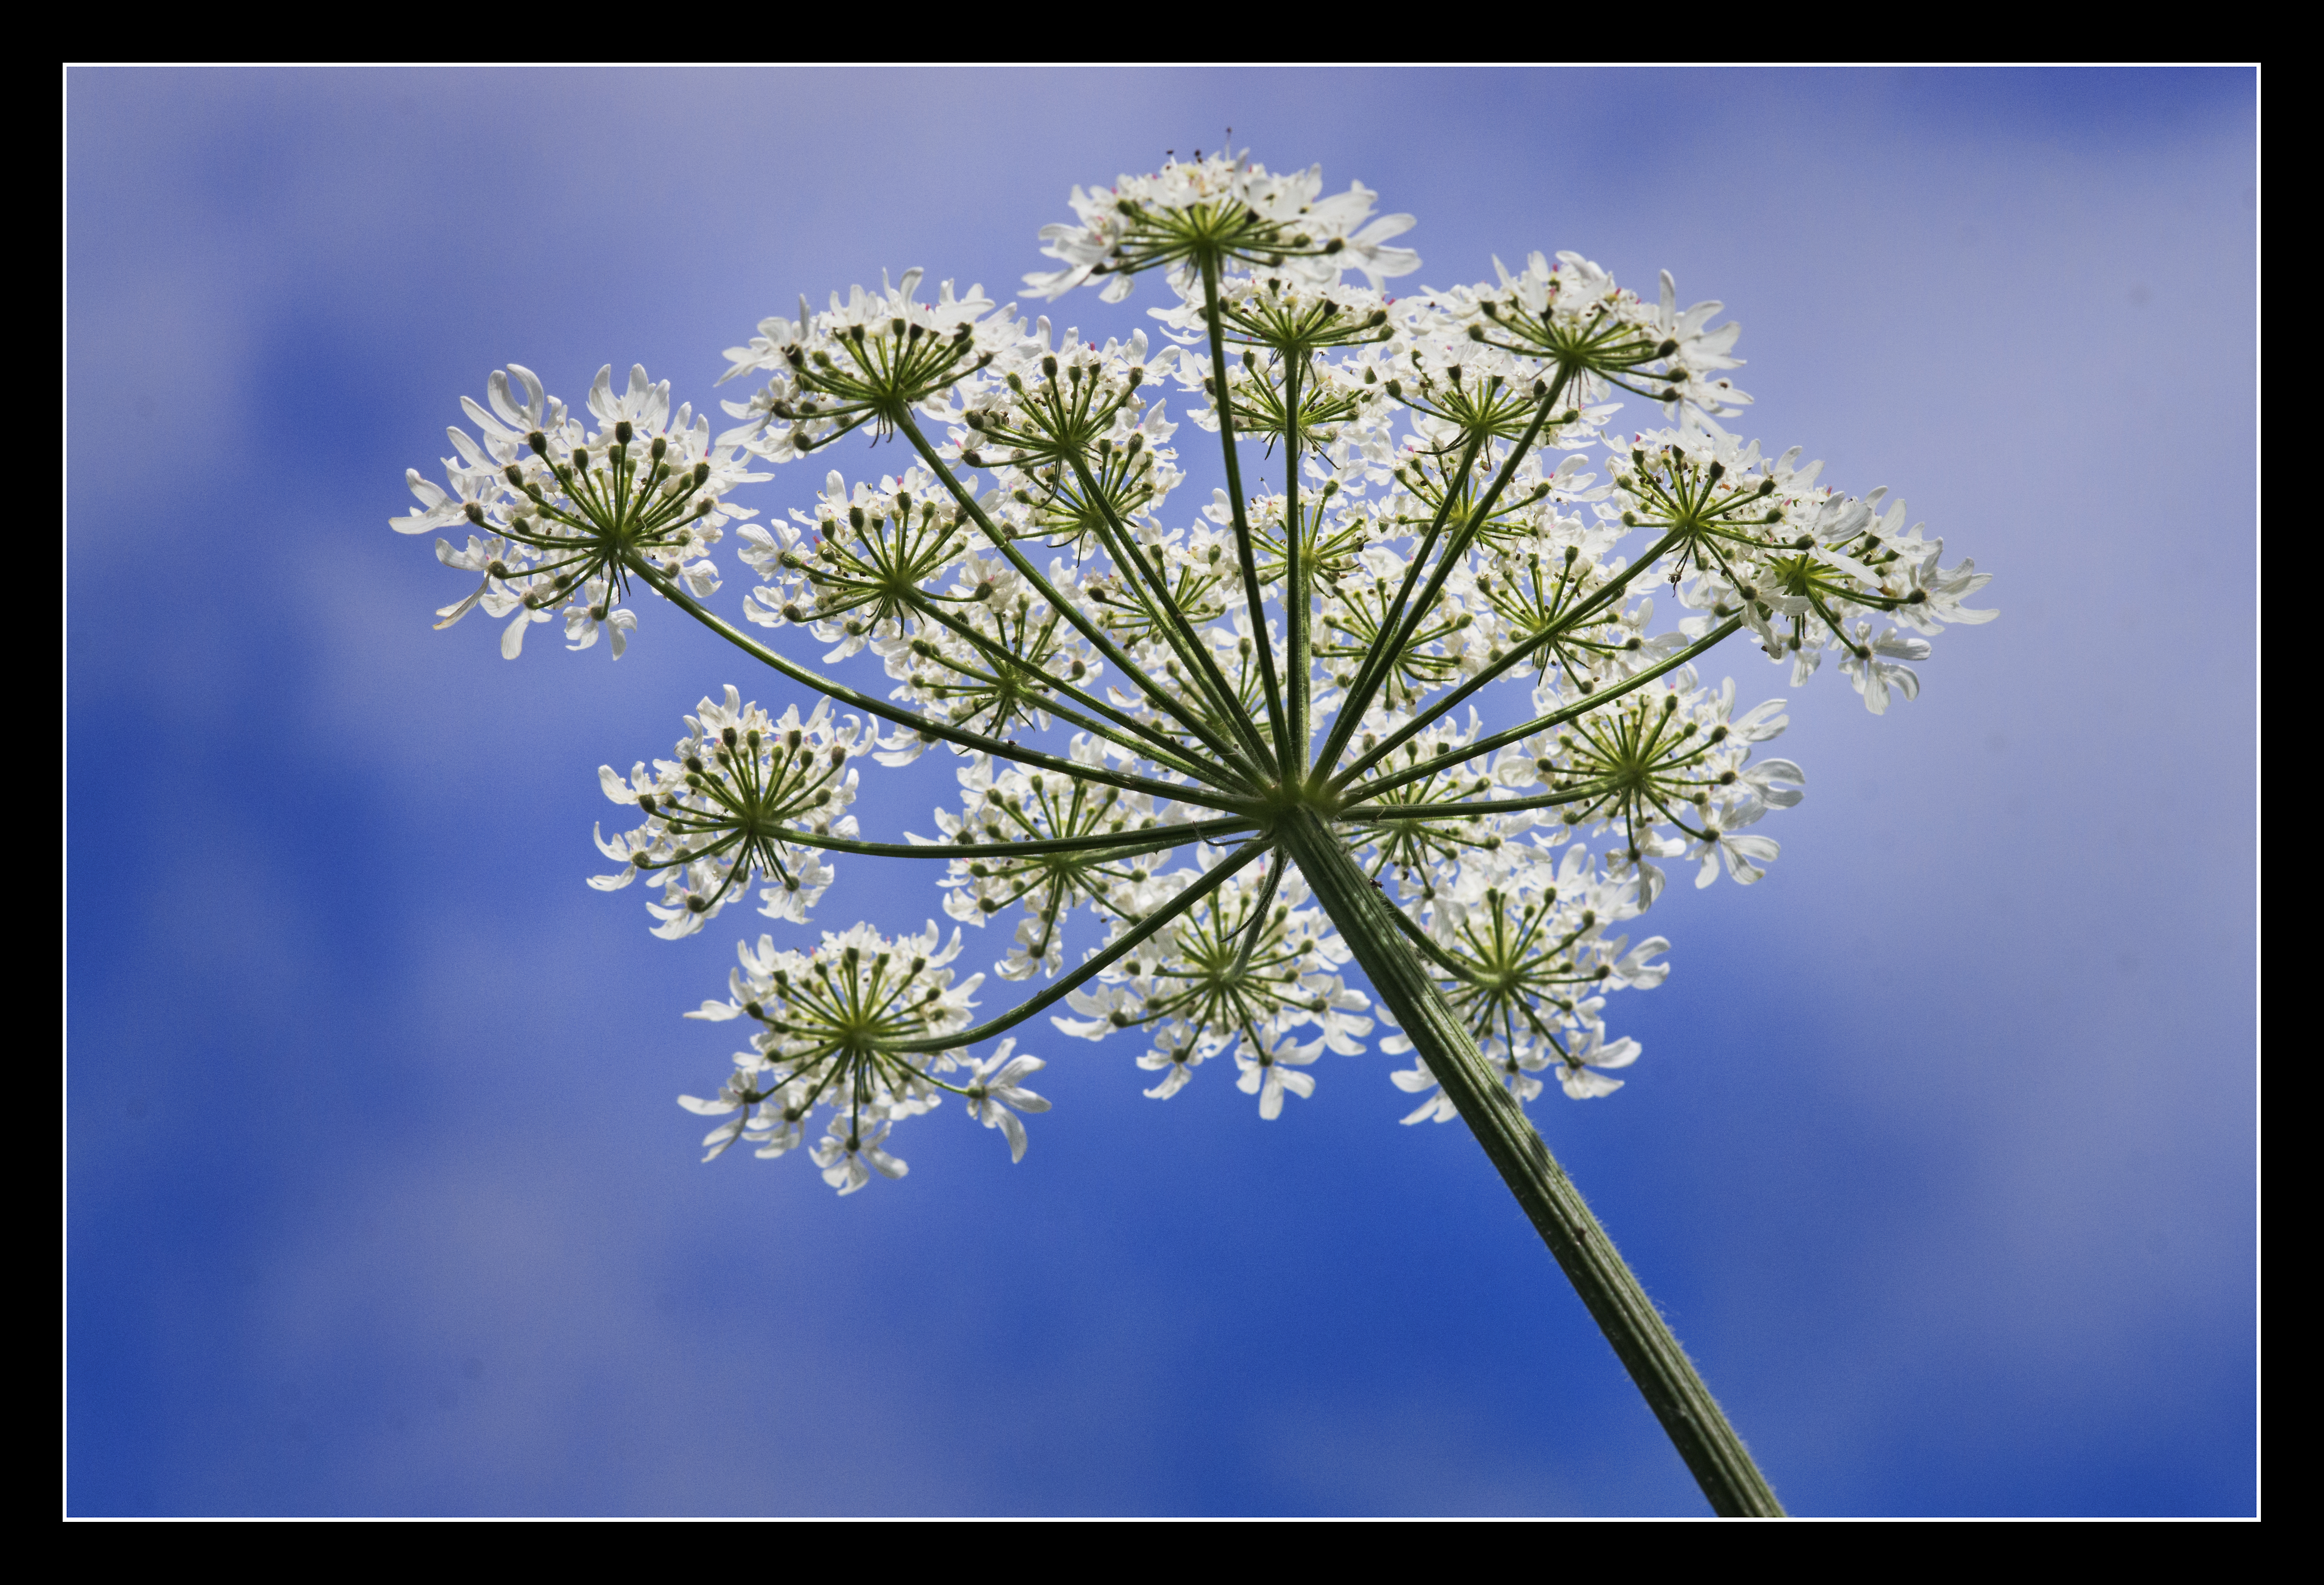
man, tree, nature, branch, blossom, plant, sky, house, flower, dog, dark, male, walk, rose, green, red, macro, small, botany, blue, flora, wildflower, leaves, clouds, stamen, tiny, pentax, sigma, wakefield, poppy, ecosystem, outwood, flowering plant, angelica, cow parsley, plant stem, land plant, parsley family